Jeopardy (film)

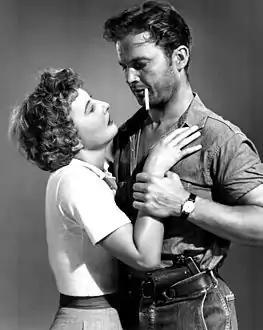
Helen alone with Lawson

Lawson runs through a police roadblock and eventually blows out a tire. As he changes the tire, Helen tries to hit him, but he is too alert. Another police car pursues them, but Lawson drives it off the road, flipping it. Lawson hides out in an abandoned house to wait for the police to pass. While waiting there, Helen tells him she will do "anything" to save her husband. Lawson kisses her several times. Helen points out that he will need to change his clothes; his shirt has a prisoner number on the back, and he left his jacket behind while fleeing the police. She says he is about the same size as her husband; plus, he could also take Doug's identification, and she would go along to corroborate his disguise. Lawson is convinced and drives to the beach. He ties the rope to the fallen piling and the car bumper, and tries to pull it loose, without success. He then decides to leave, but Helen refuses to give up; so, Lawson comes up with another idea. He uses a plank to wedge the piling off Doug, saving his life.